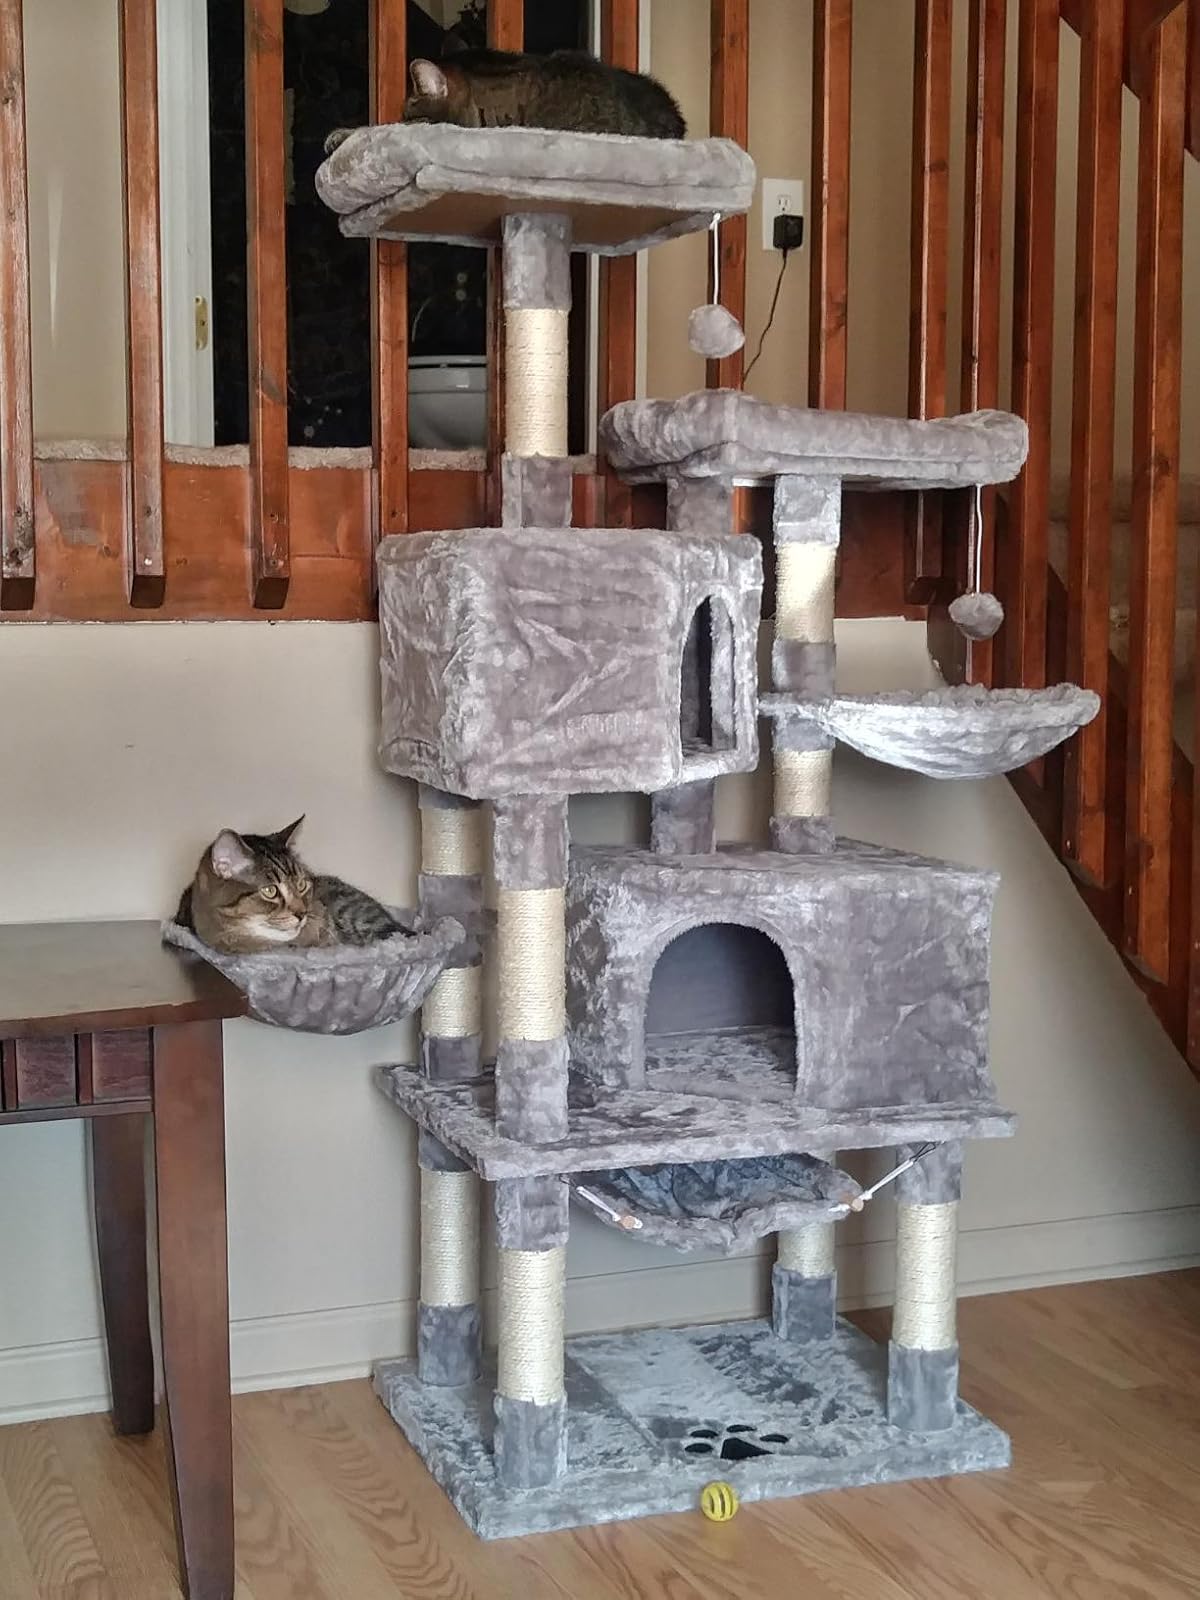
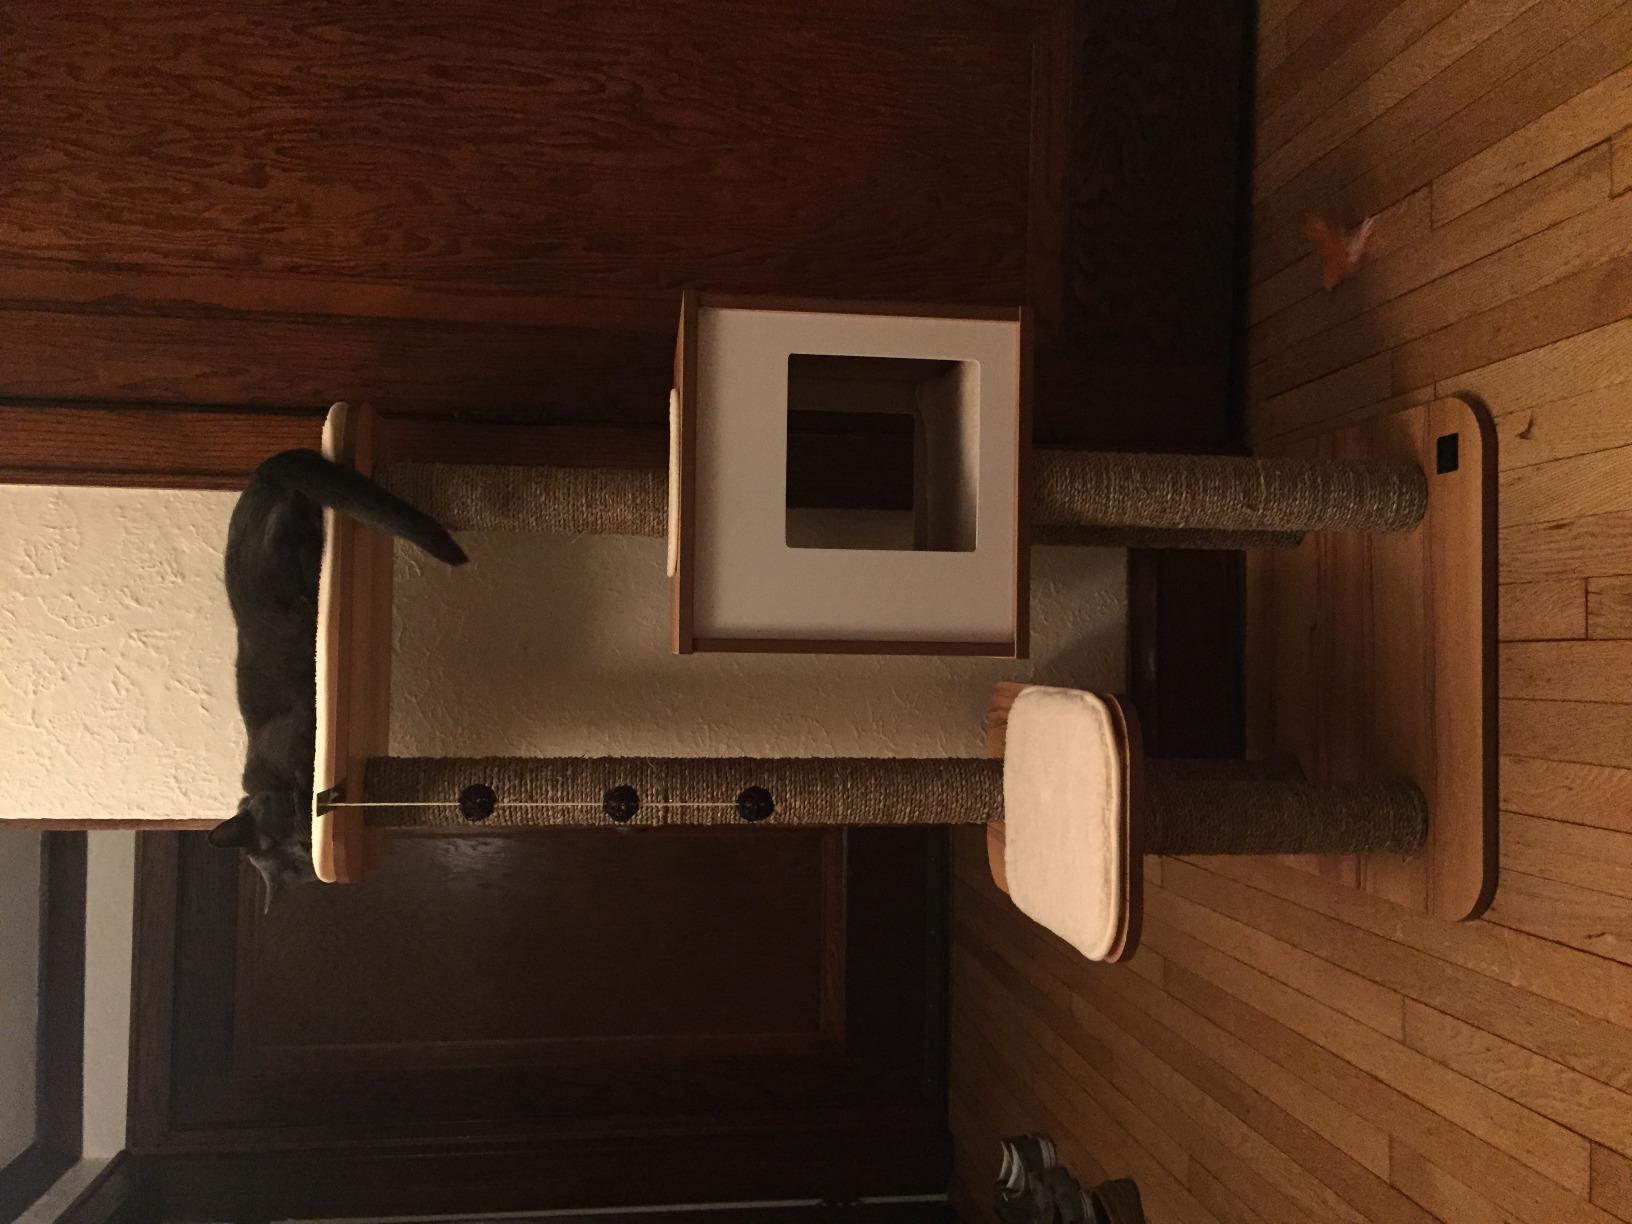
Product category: items_cat tree
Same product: no